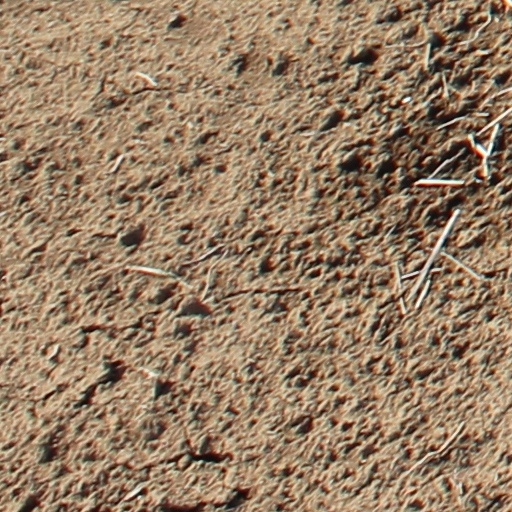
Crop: wheat